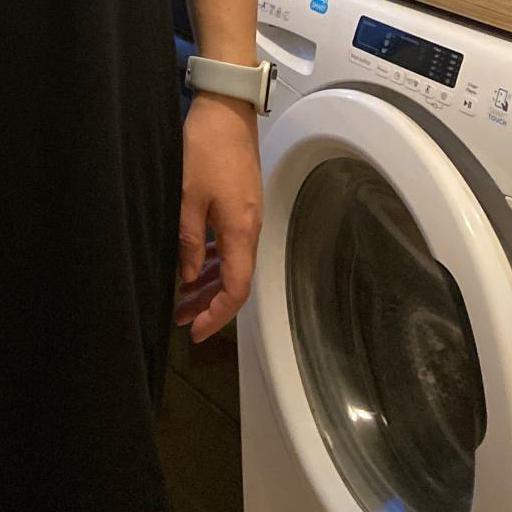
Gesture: no_gesture